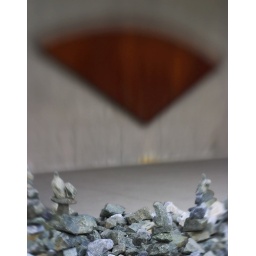
Some folks built rock stacks in the splash bed on the terrace. As seen through an LB 3G